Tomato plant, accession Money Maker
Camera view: horizontal (90 deg, fisheye); turntable rotation: 0 degrees
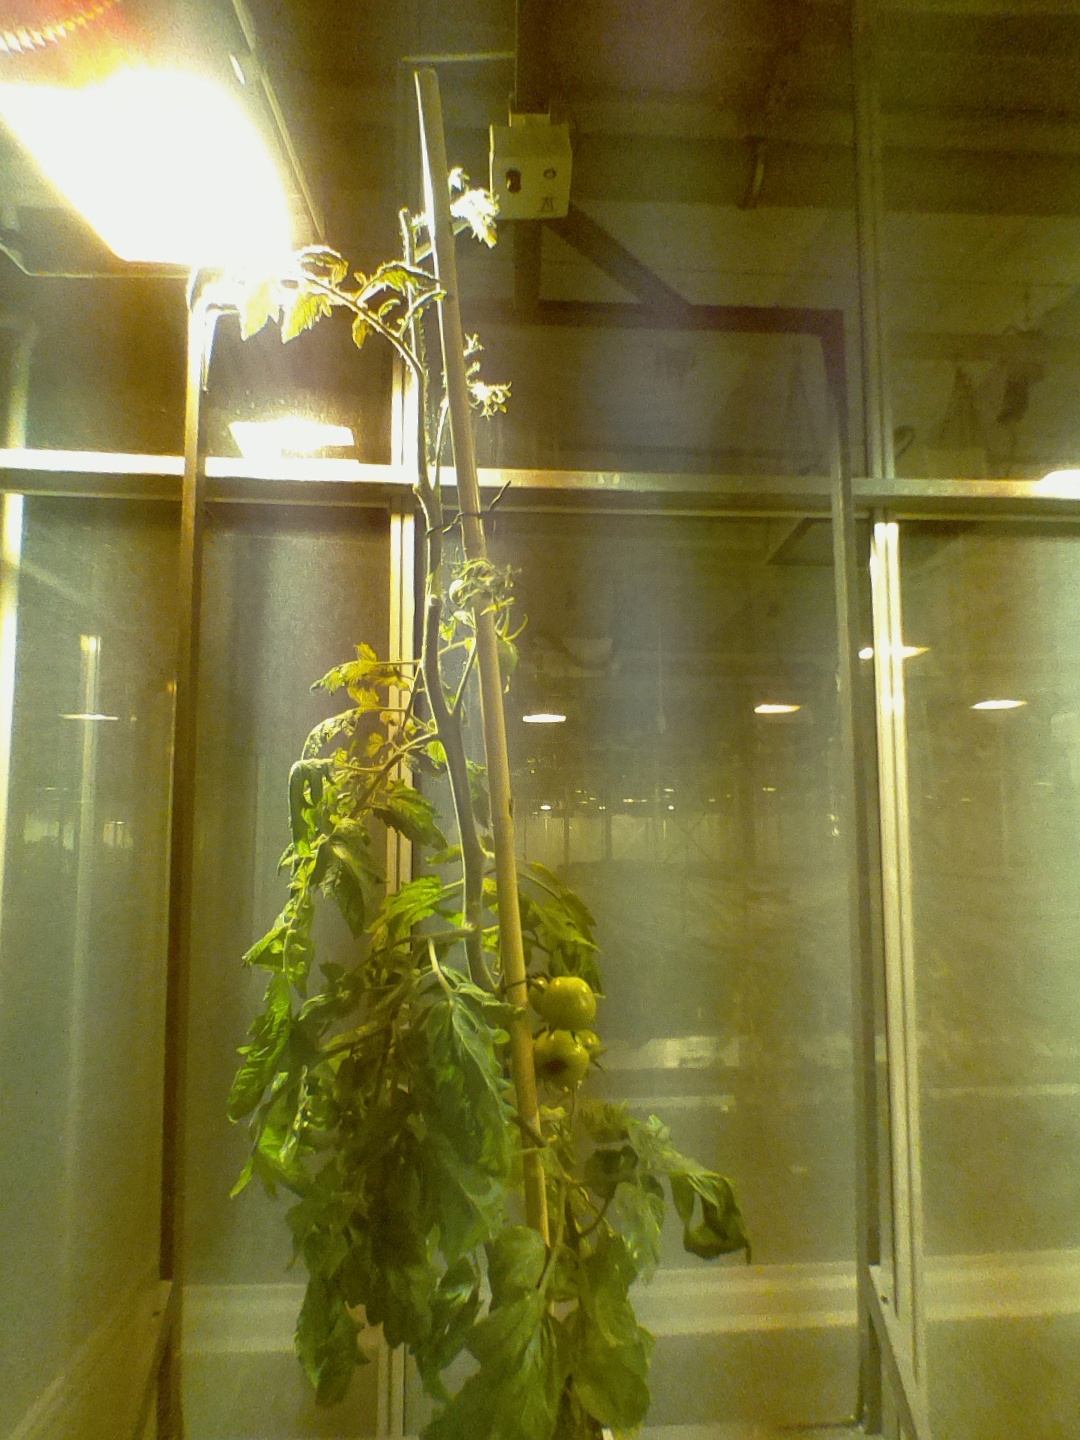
BBCH growth stage 76: 60%-70% of final fruit size